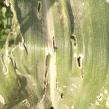
Crop: Maize
Condition: spodoptera-frugiperda-a